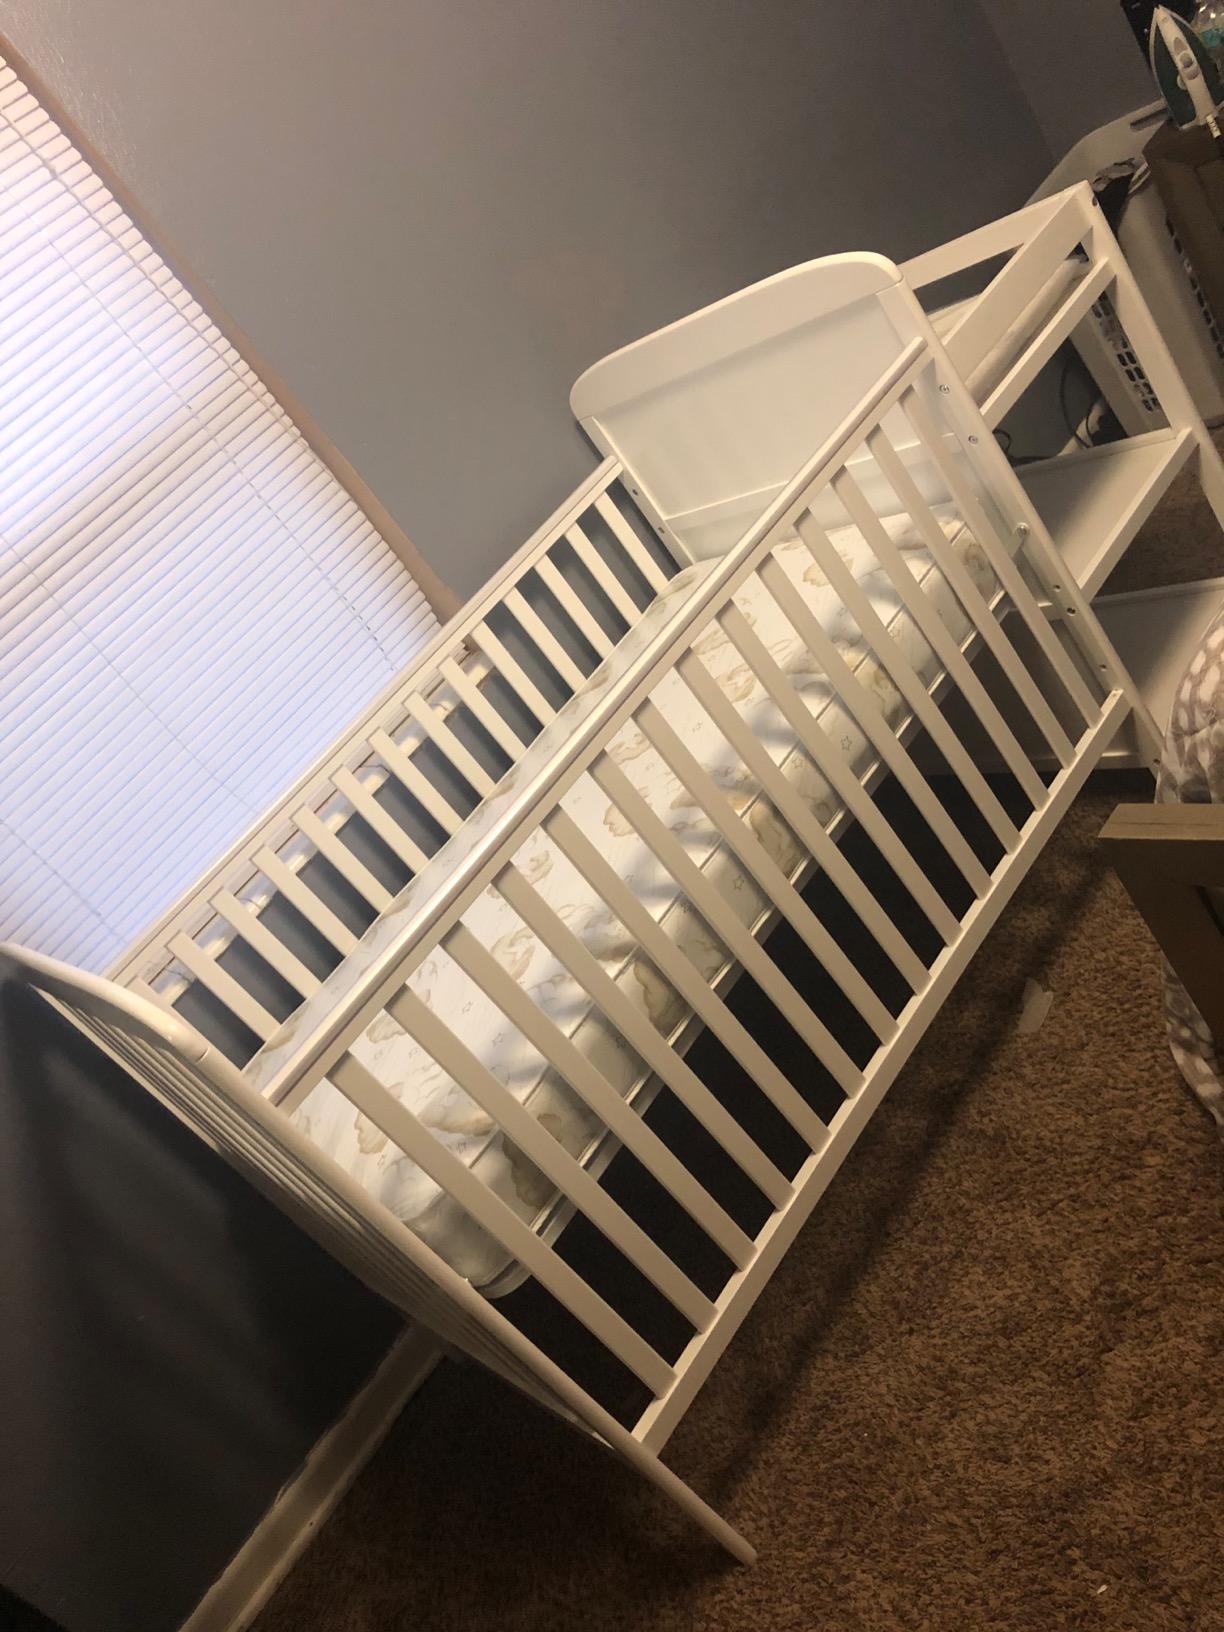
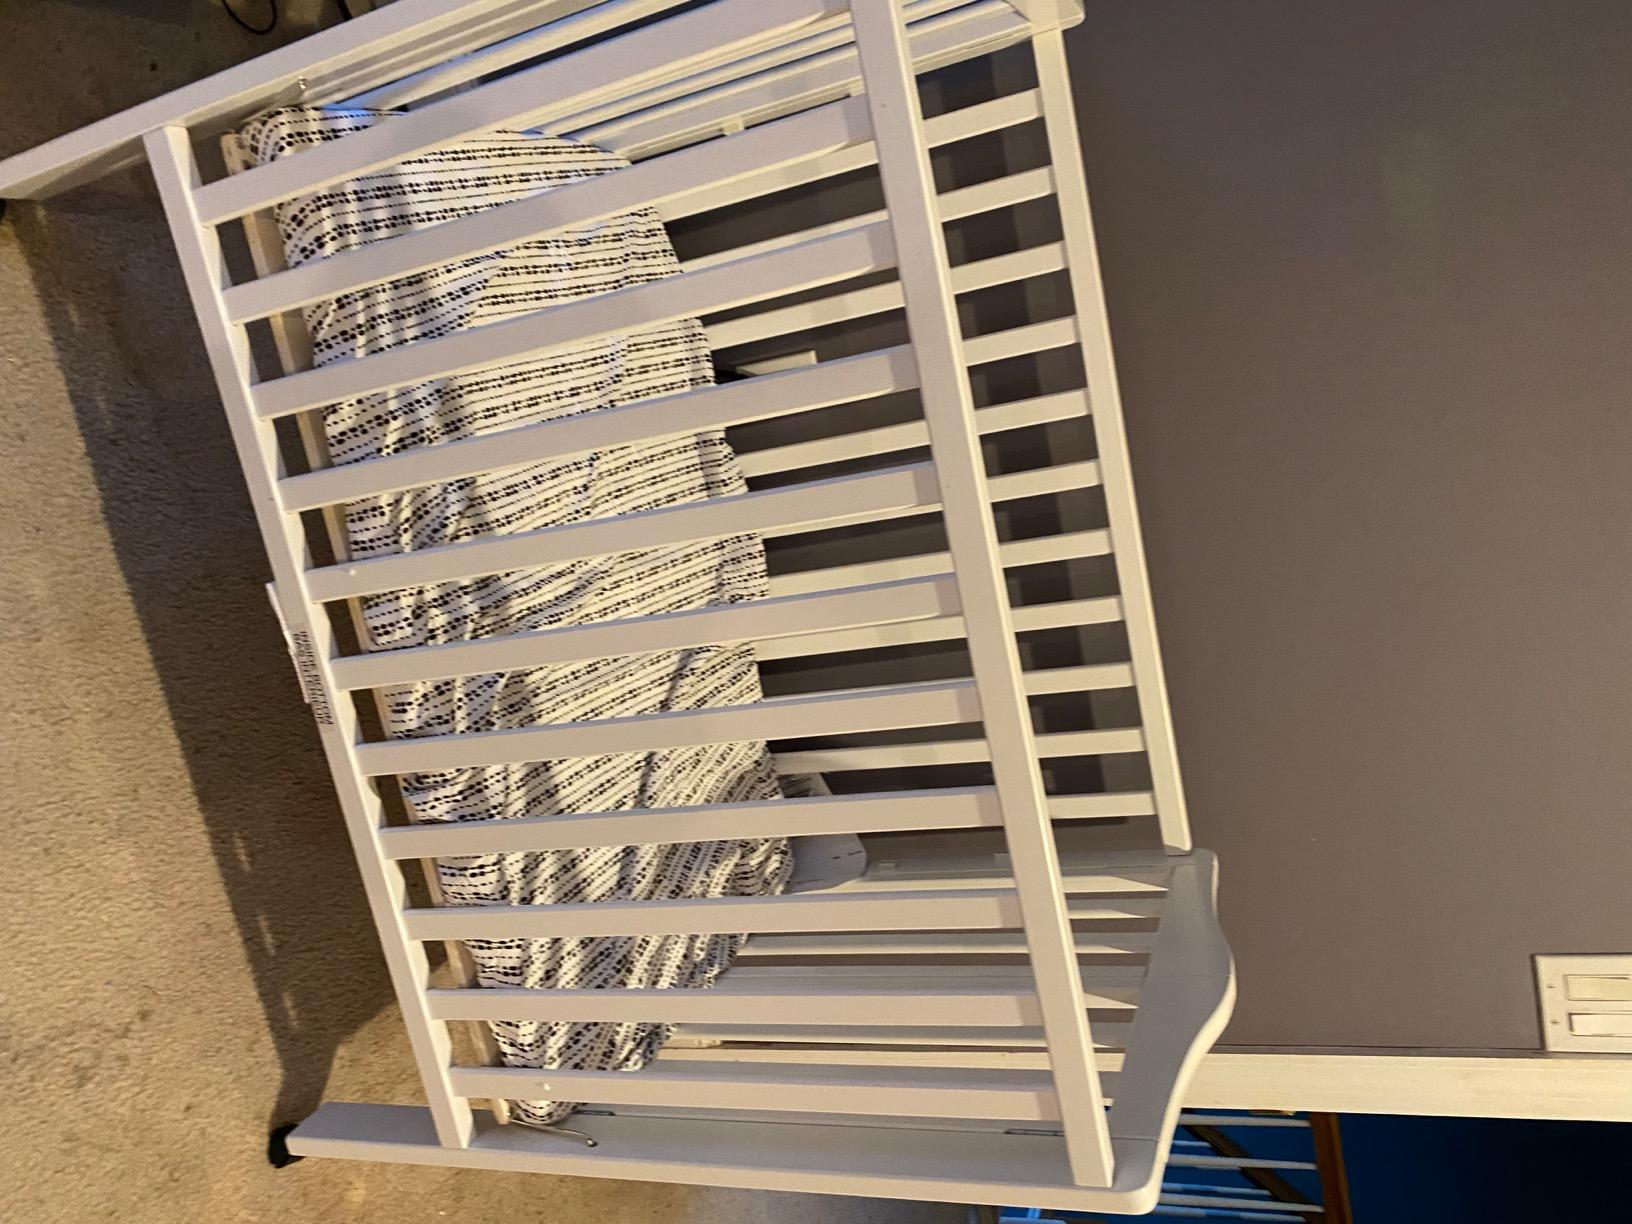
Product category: products_crib
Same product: no